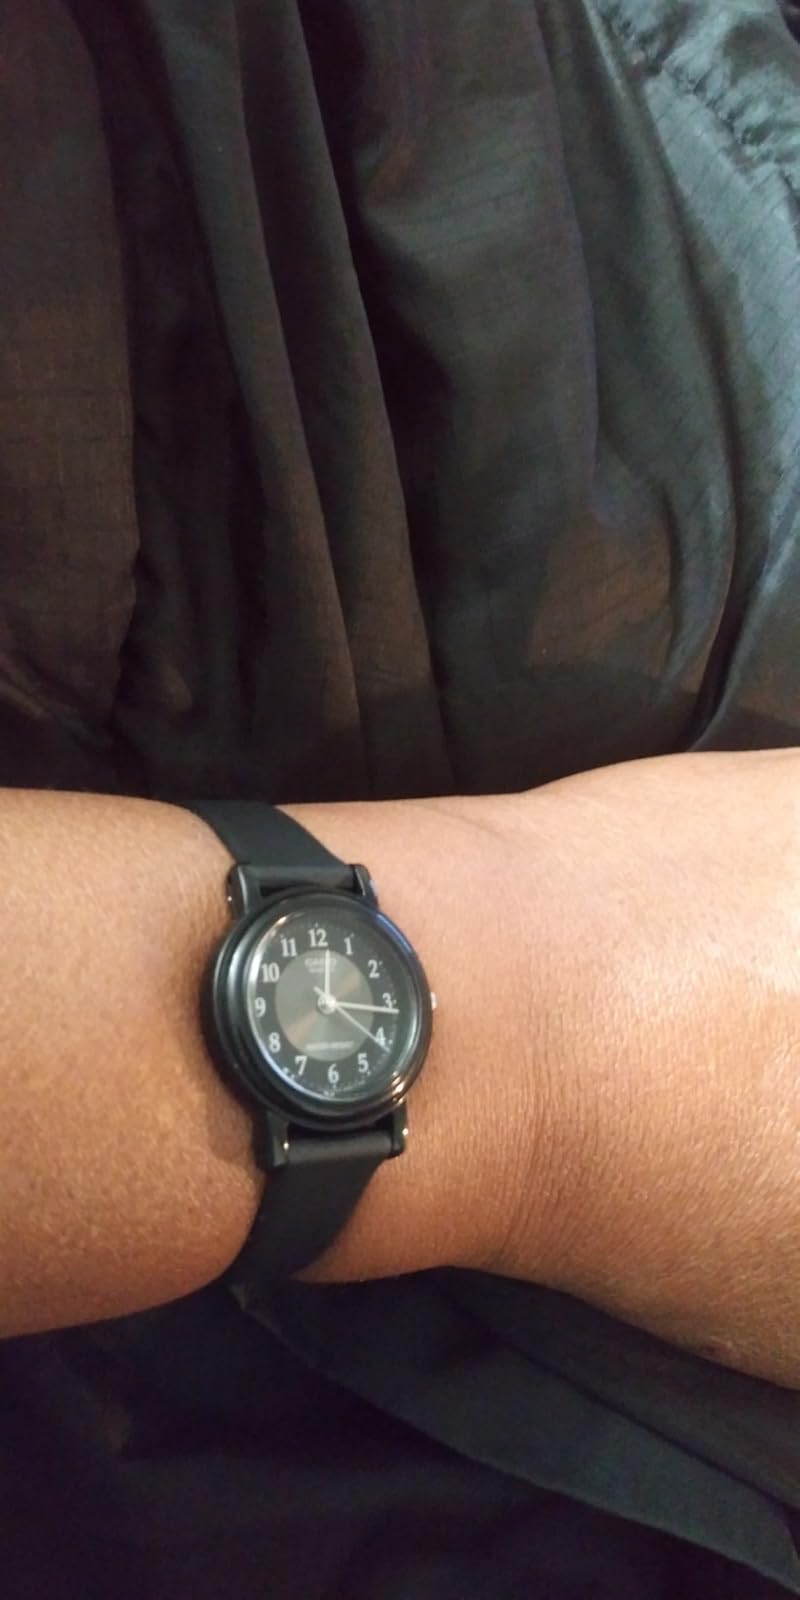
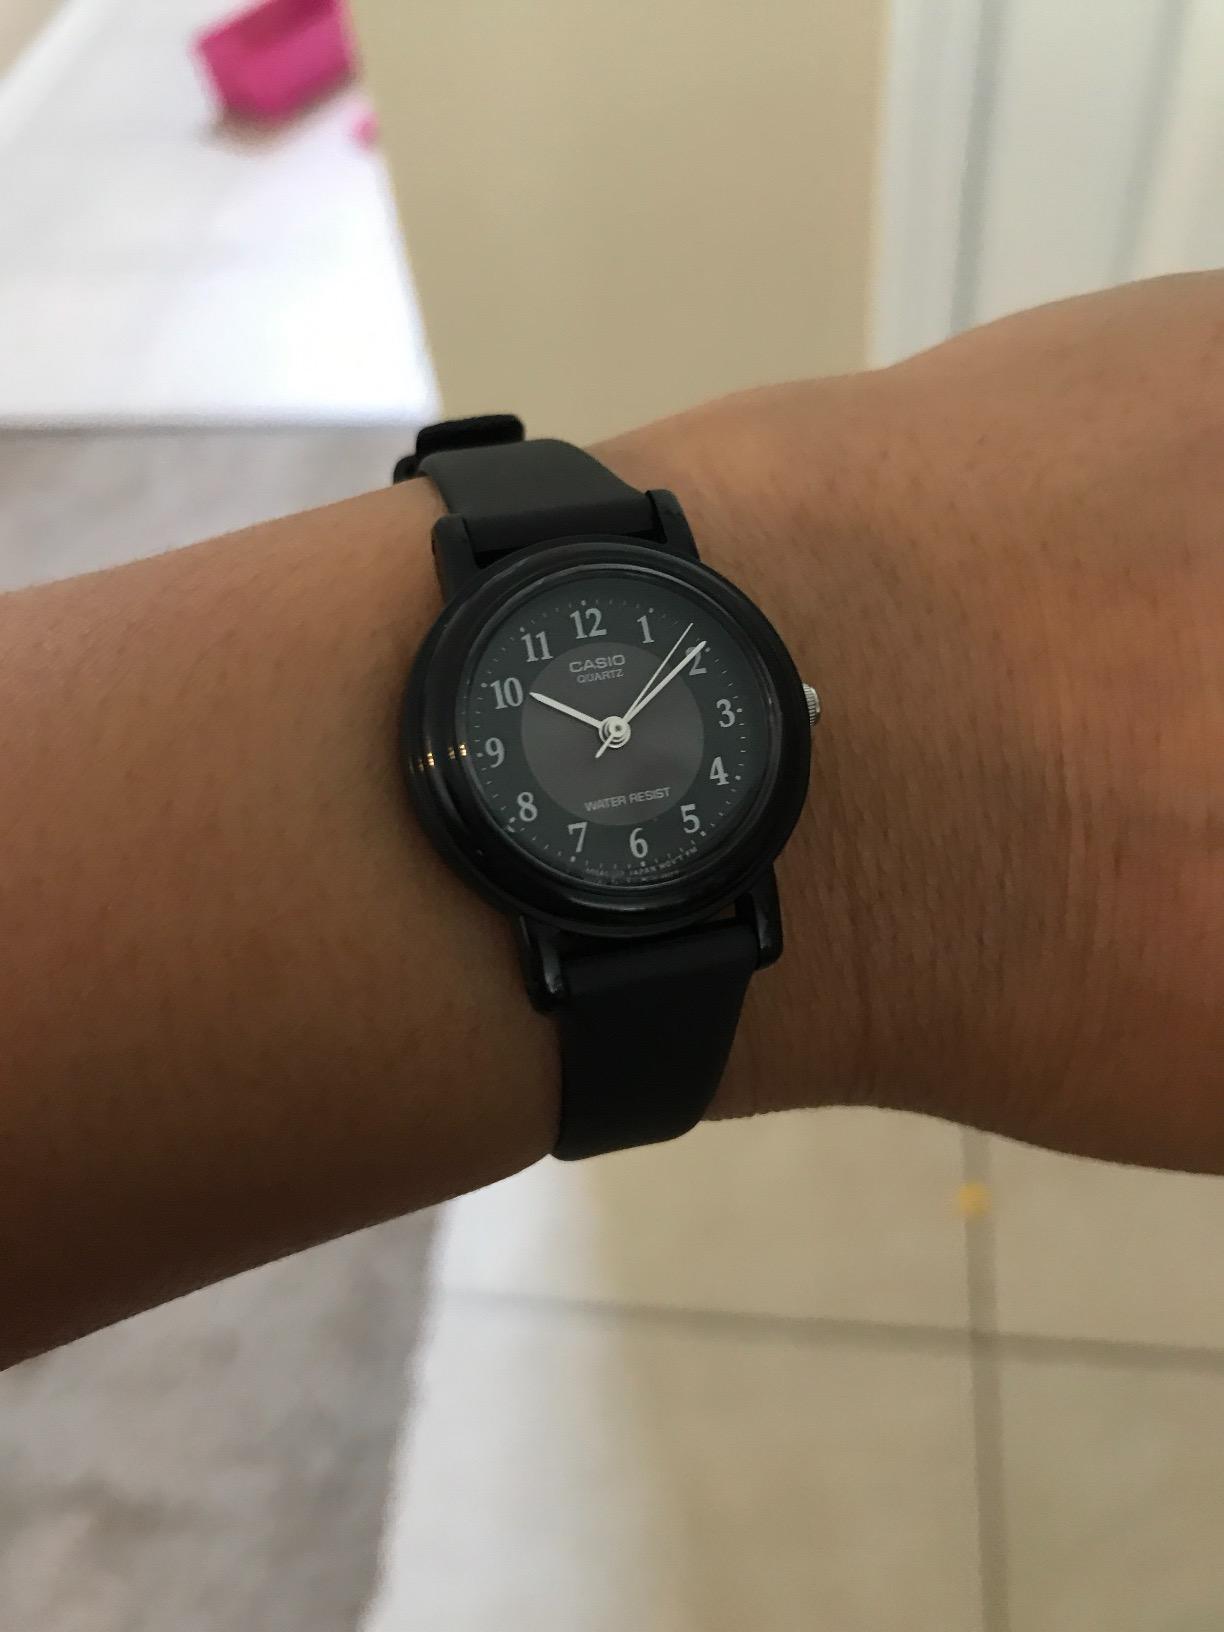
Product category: accessories_watch
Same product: yes